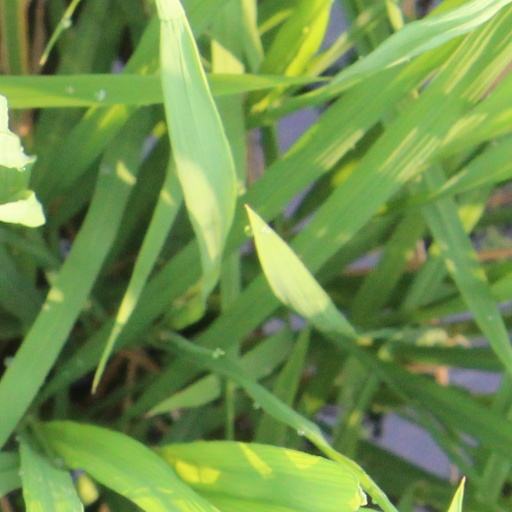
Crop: rice